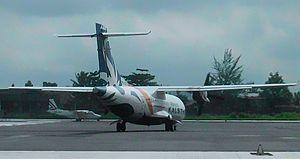
L'aéroport de Temindung est l'ancien aéroport de Samarinda, situé dans le kelurahan du même nom. Temindung était situé dans le nord de la rivière de Karang Mumus à Samarinda.